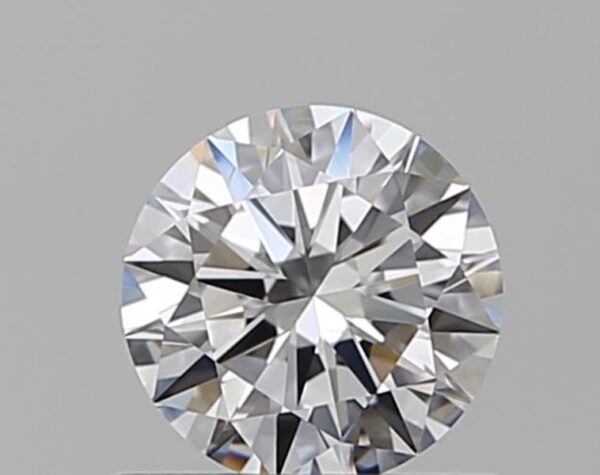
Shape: round
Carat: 0.5
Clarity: VS2
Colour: D
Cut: EX
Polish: EX
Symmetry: EX
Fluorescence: N
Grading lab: GIA
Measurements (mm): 5.09 x 5.13 x 3.08